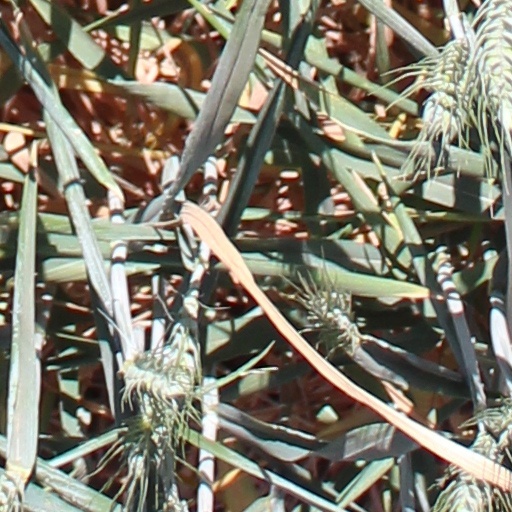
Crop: wheat